St. Rose of Lima Church (Manhattan)

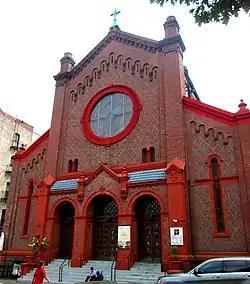
(2014)

The Church of St. Rose of Lima is a Roman Catholic parish church in the Roman Catholic Archdiocese of New York, located at 510 West 165th Street between Audubon and Amsterdam Avenues in the Washington Heights neighborhood of Manhattan, New York City. The Romanesque Revival church was designed by Joseph H. McGuire and built in 1902–05.